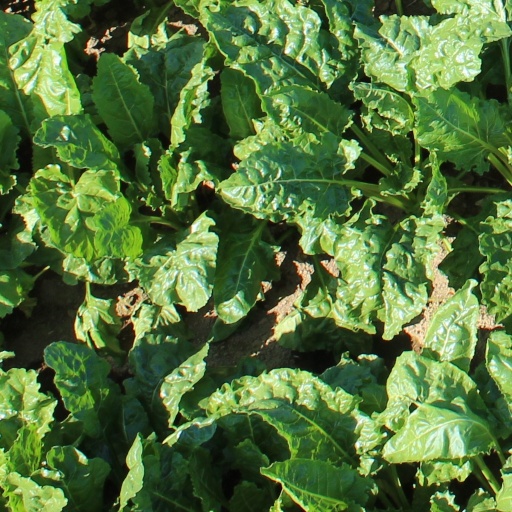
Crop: sugar beet